Sri Ruthra Kaliamman Temple

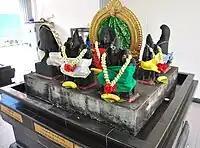
Navagraha deities in Sri Ruthra Kaliamman Temple.

Later the temple was demolished as Alexandra Brickworks sold the land to the Port of Singapore Authority. Meanwhile, construction work for the new temple began on 27 October 1980 after the Housing Development Board (HDB), invited tenders, in February 1978, through the press for a religious site 2,000 sqm (21,528 sq.ft) in area at Depot Road on a 99-year lease - which was successfully tendered by the Temple Management for $195,687/-.